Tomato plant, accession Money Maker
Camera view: horizontal (90 deg, fisheye); turntable rotation: 210 degrees
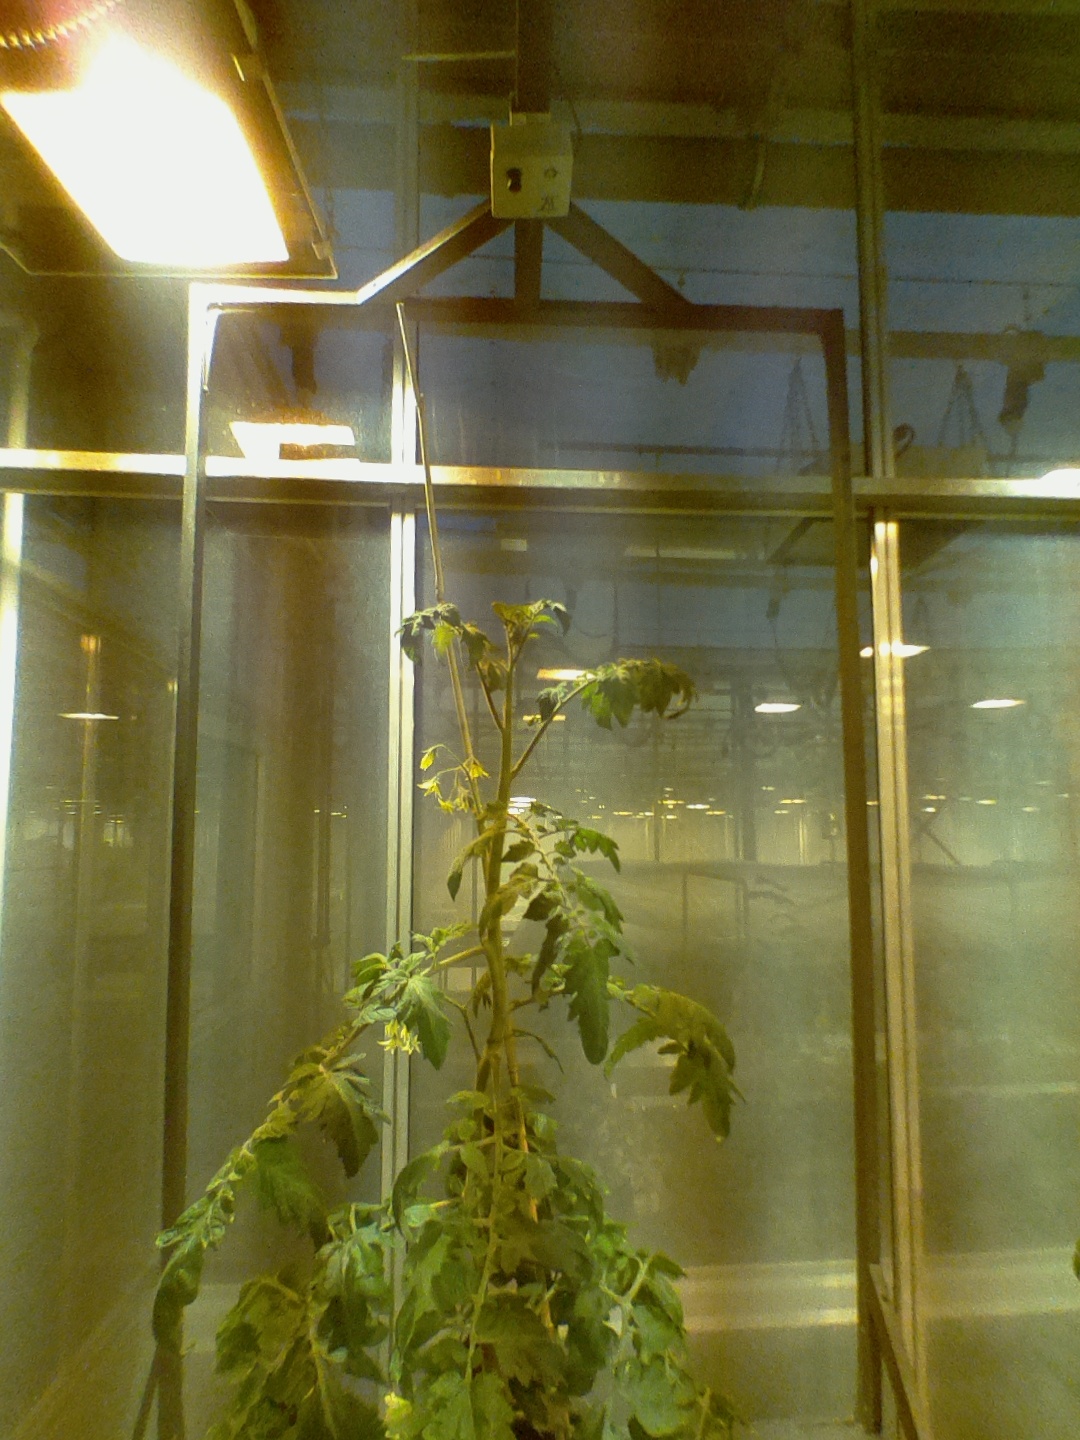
BBCH growth stage 69: End of flowering, 90%-100% of flowers open, more petals falling